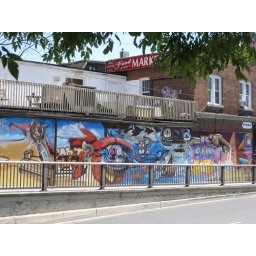
Some very colorful street along Spadina Road near the Dupont TTC station.